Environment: real
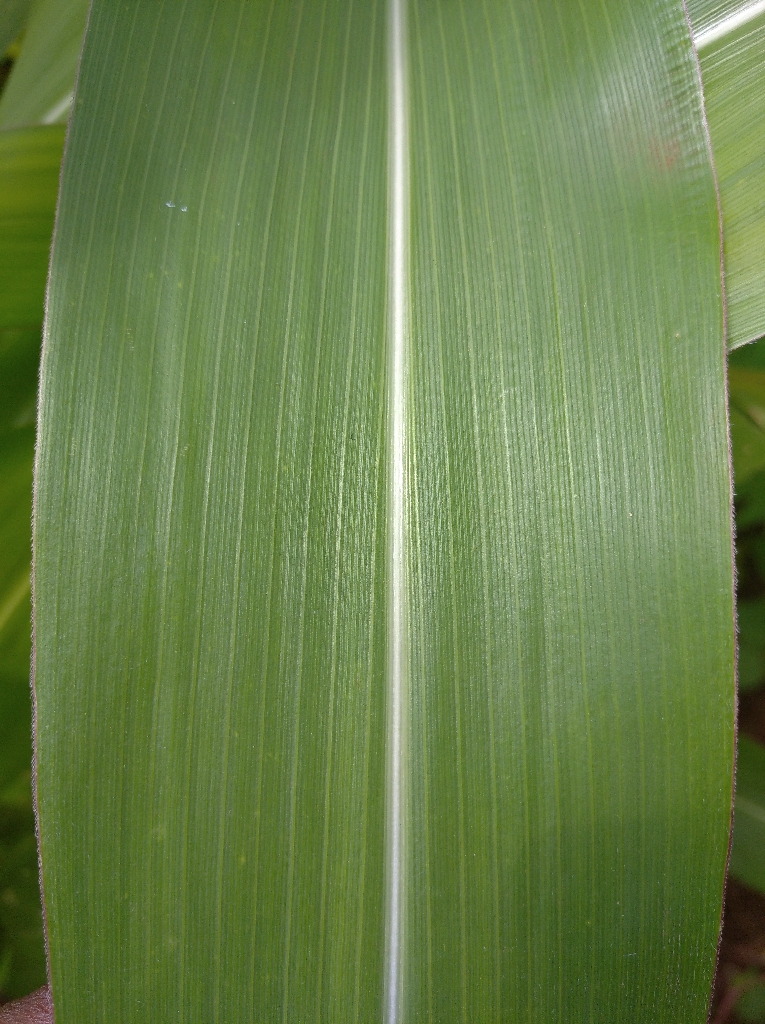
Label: healthy